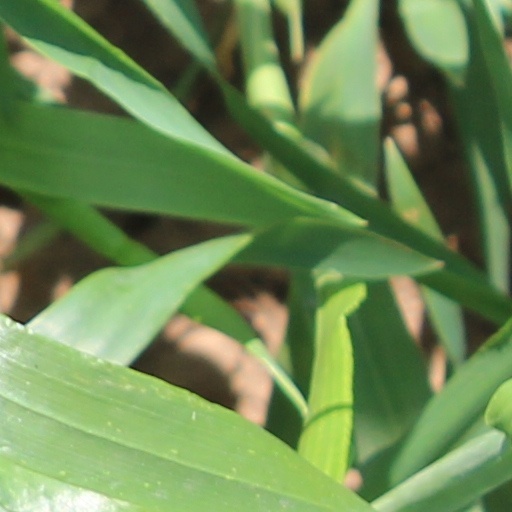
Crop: wheat